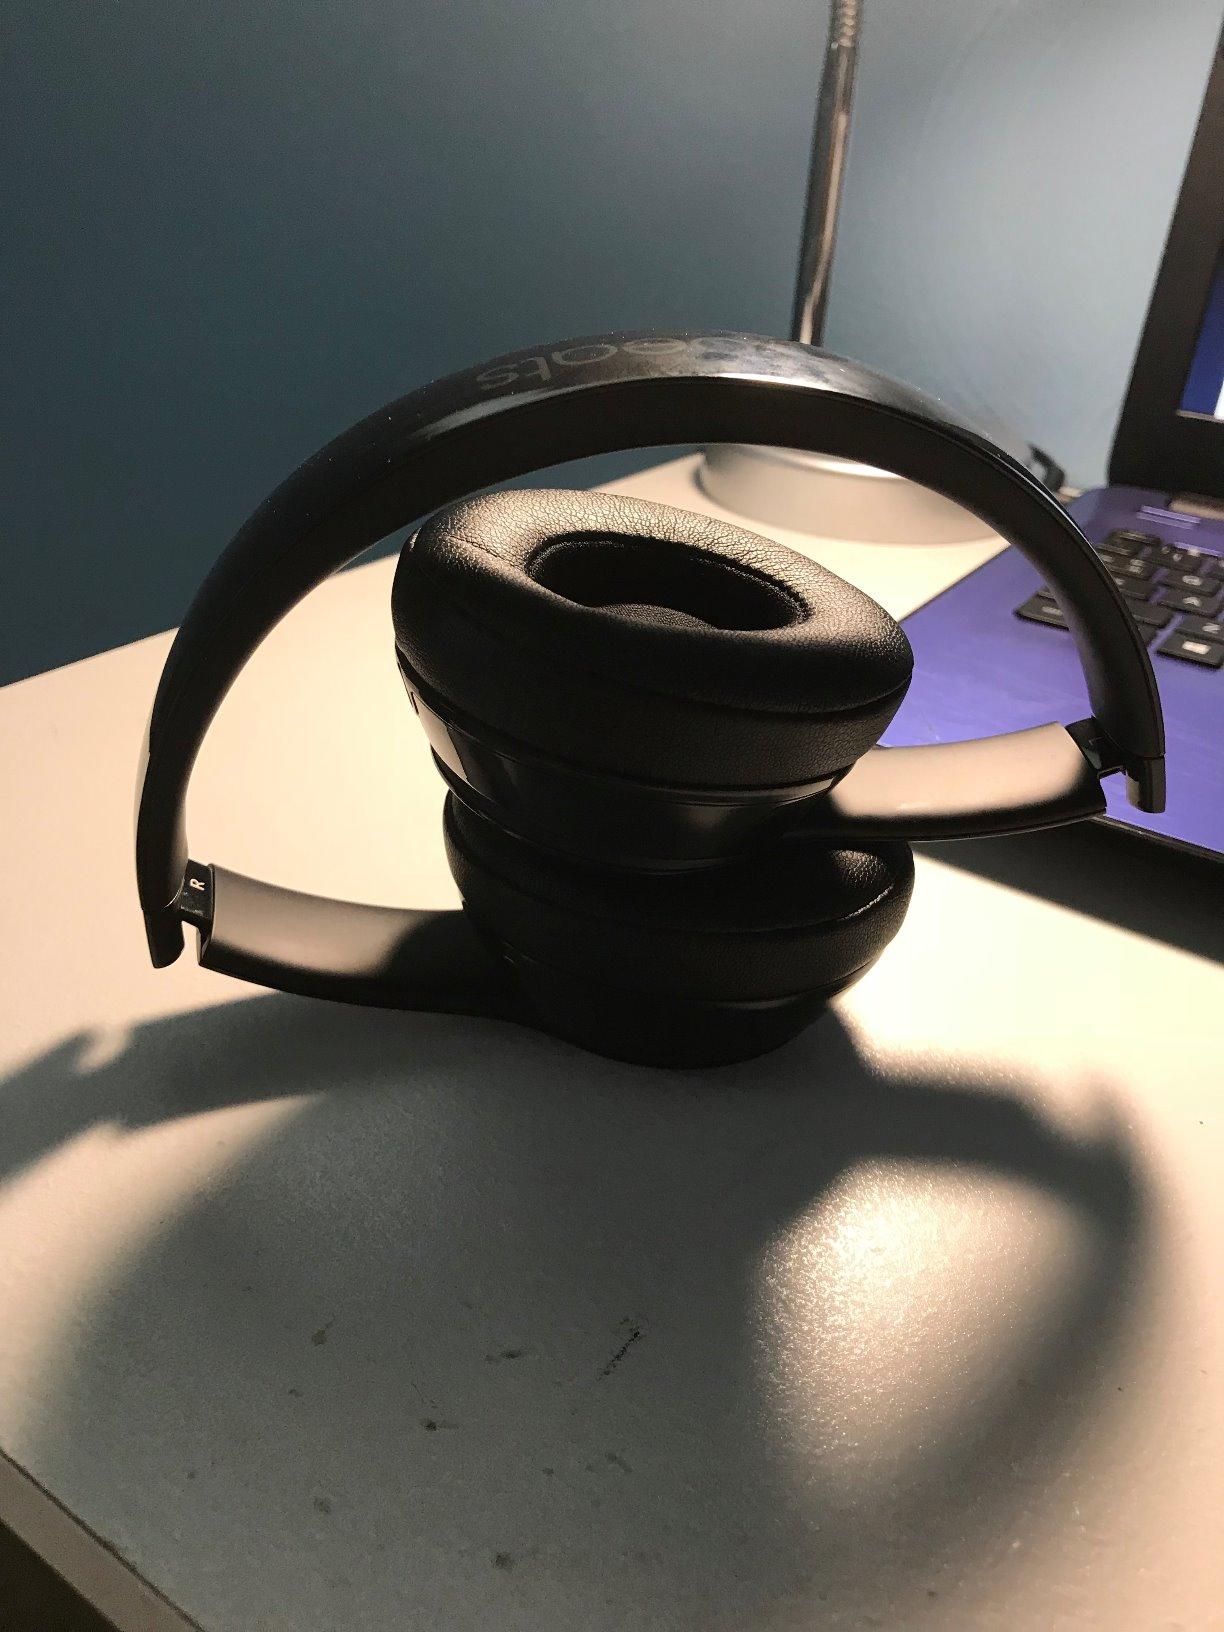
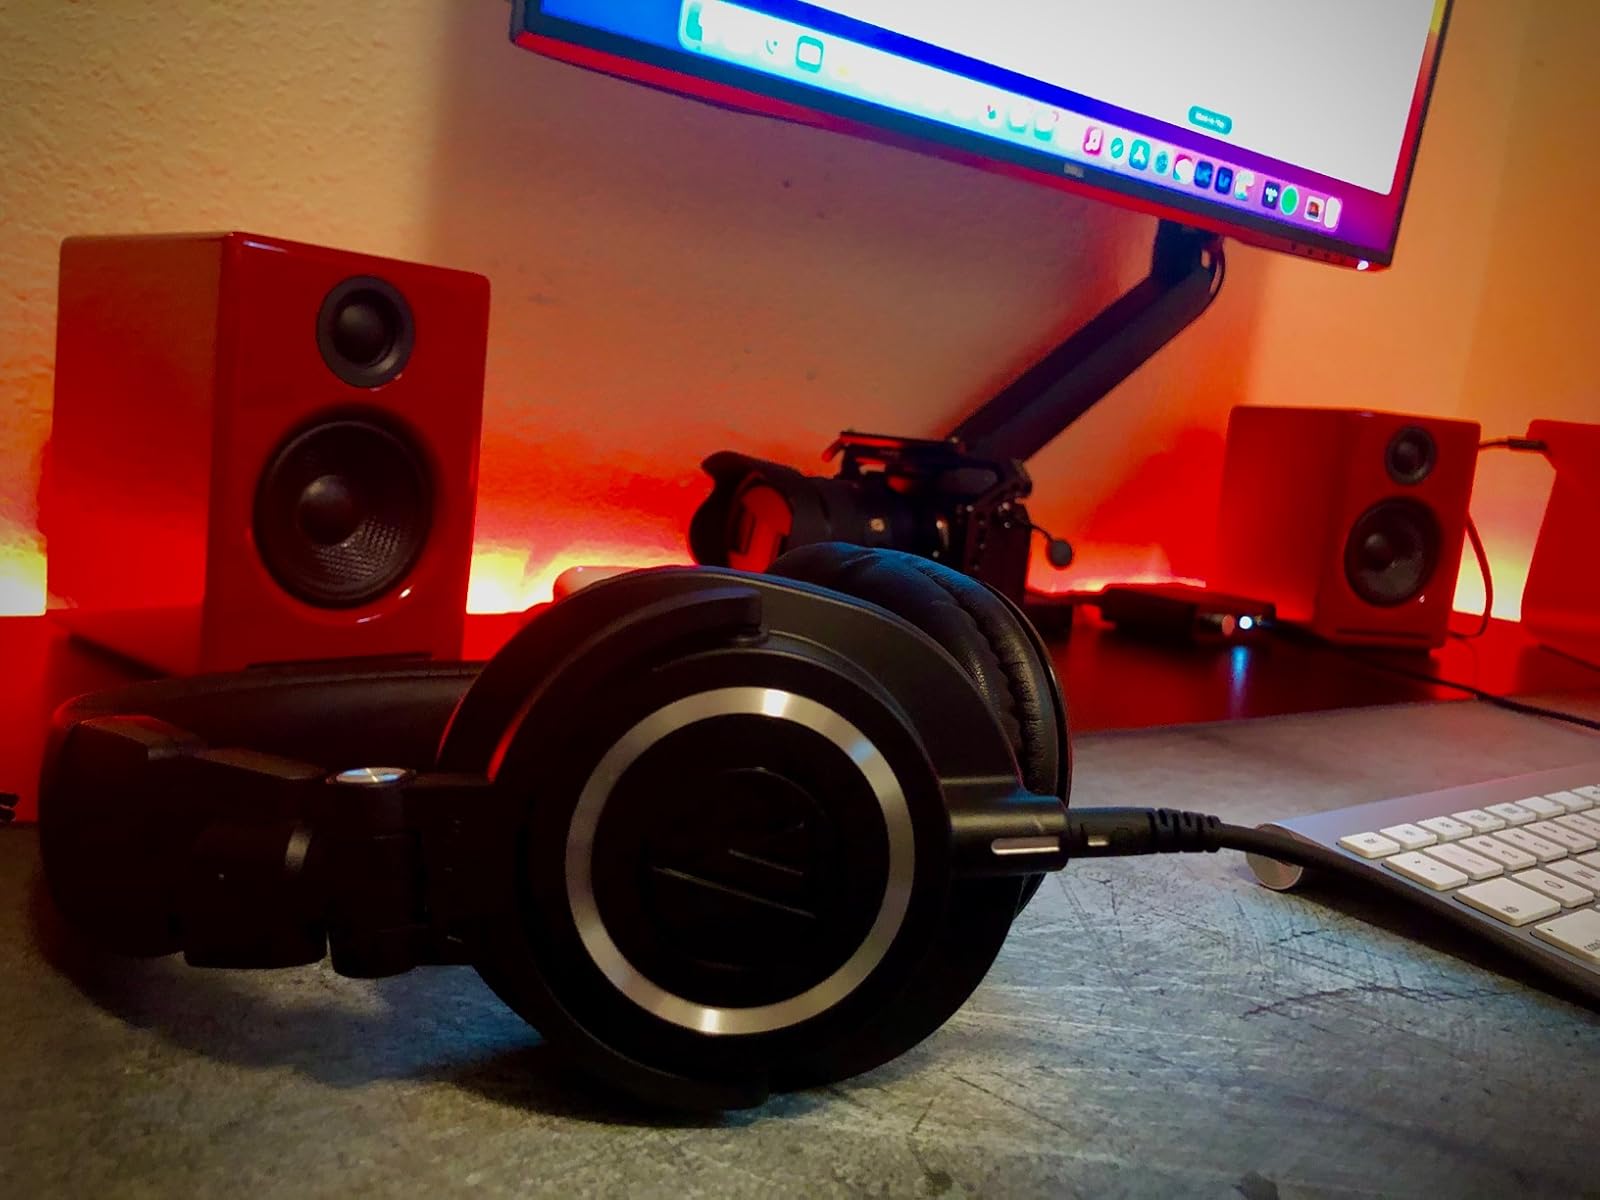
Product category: headphones
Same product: no